SS Delphic (1897)

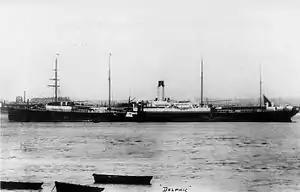
"Delphic"

At in length and in width, "Delphic" was built as a smaller and slower version of the earlier liner which also served the New Zealand route, but more space was given over to passenger accommodation rather than cargo, and this gave "Delphic" a capacity for 1,000 steerage passengers. She sported a classic silhouette for ships of the time, with four masts (unlike those aboard "Gothic"s, "Delphic"s forward mast could carry sails) surrounding a funnel in the colours of the White Star Line: brown ochre with black cuff.